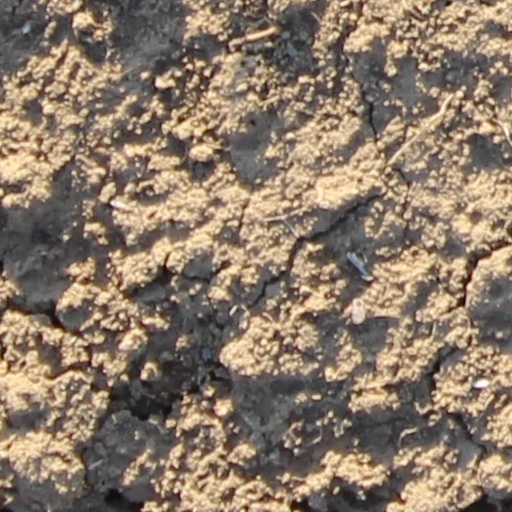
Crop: wheat